Australian Labor Party

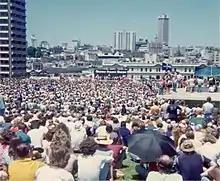
Labor Party policy launch before a crowd in the Sydney Domain on 24 November 1975.

The federal parliament in 1901 was contested by each state Labour Party. In total, they won 15 of the 75 seats in the House of Representatives, collectively holding the balance of power, and the Labour members now met as the Federal Parliamentary Labour Party (informally known as the caucus) on 8 May 1901 at Parliament House, Melbourne, the meeting place of the first federal Parliament. The caucus decided to support the incumbent Protectionist Party in minority government, while the Free Trade Party formed the opposition. It was some years before there was any significant structure or organisation at a national level. Labour under Chris Watson doubled its vote at the 1903 federal election and continued to hold the balance of power. In April 1904, however, Watson and Alfred Deakin fell out over the issue of extending the scope of industrial relations laws concerning the Conciliation and Arbitration bill to cover state public servants, the fallout causing Deakin to resign. Free Trade leader George Reid declined to take office, which saw Watson become the first Labour Prime Minister of Australia, and the world's first Labour head of government at a national level (Anderson Dawson had led a short-lived Labour government in Queensland in December 1899), though his was a minority government that lasted only four months. He was aged only 37, and is still the youngest prime minister in Australia's history.